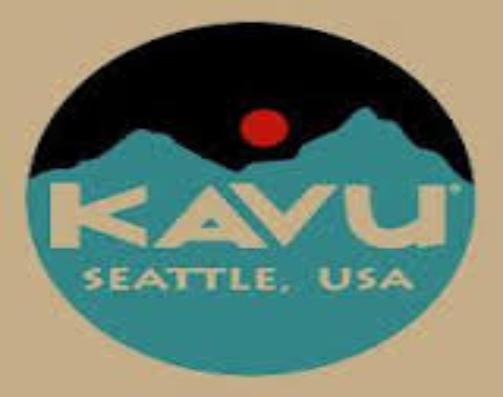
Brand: Kavu
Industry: Clothes